Czechoslovak Air Force

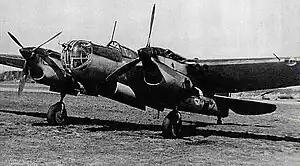
Tupolev SB medium bomber

By the late 1930s Czechoslovakia's bomber aircraft were obsolescent and the speed with which Nazi Germany was becoming a threat did not give Czechoslovak manufacturers enough time to develop a new bomber of their own. So in 1937 the government bought Tupolev SB twin-engined medium bombers from the Soviet Union, plus a license to build more in Czechoslovakia as the Avia B-71. 60 Soviet-built SB bombers were delivered in April and May 1938. This was followed by Avia and Aero building 101 of the B-71 version.